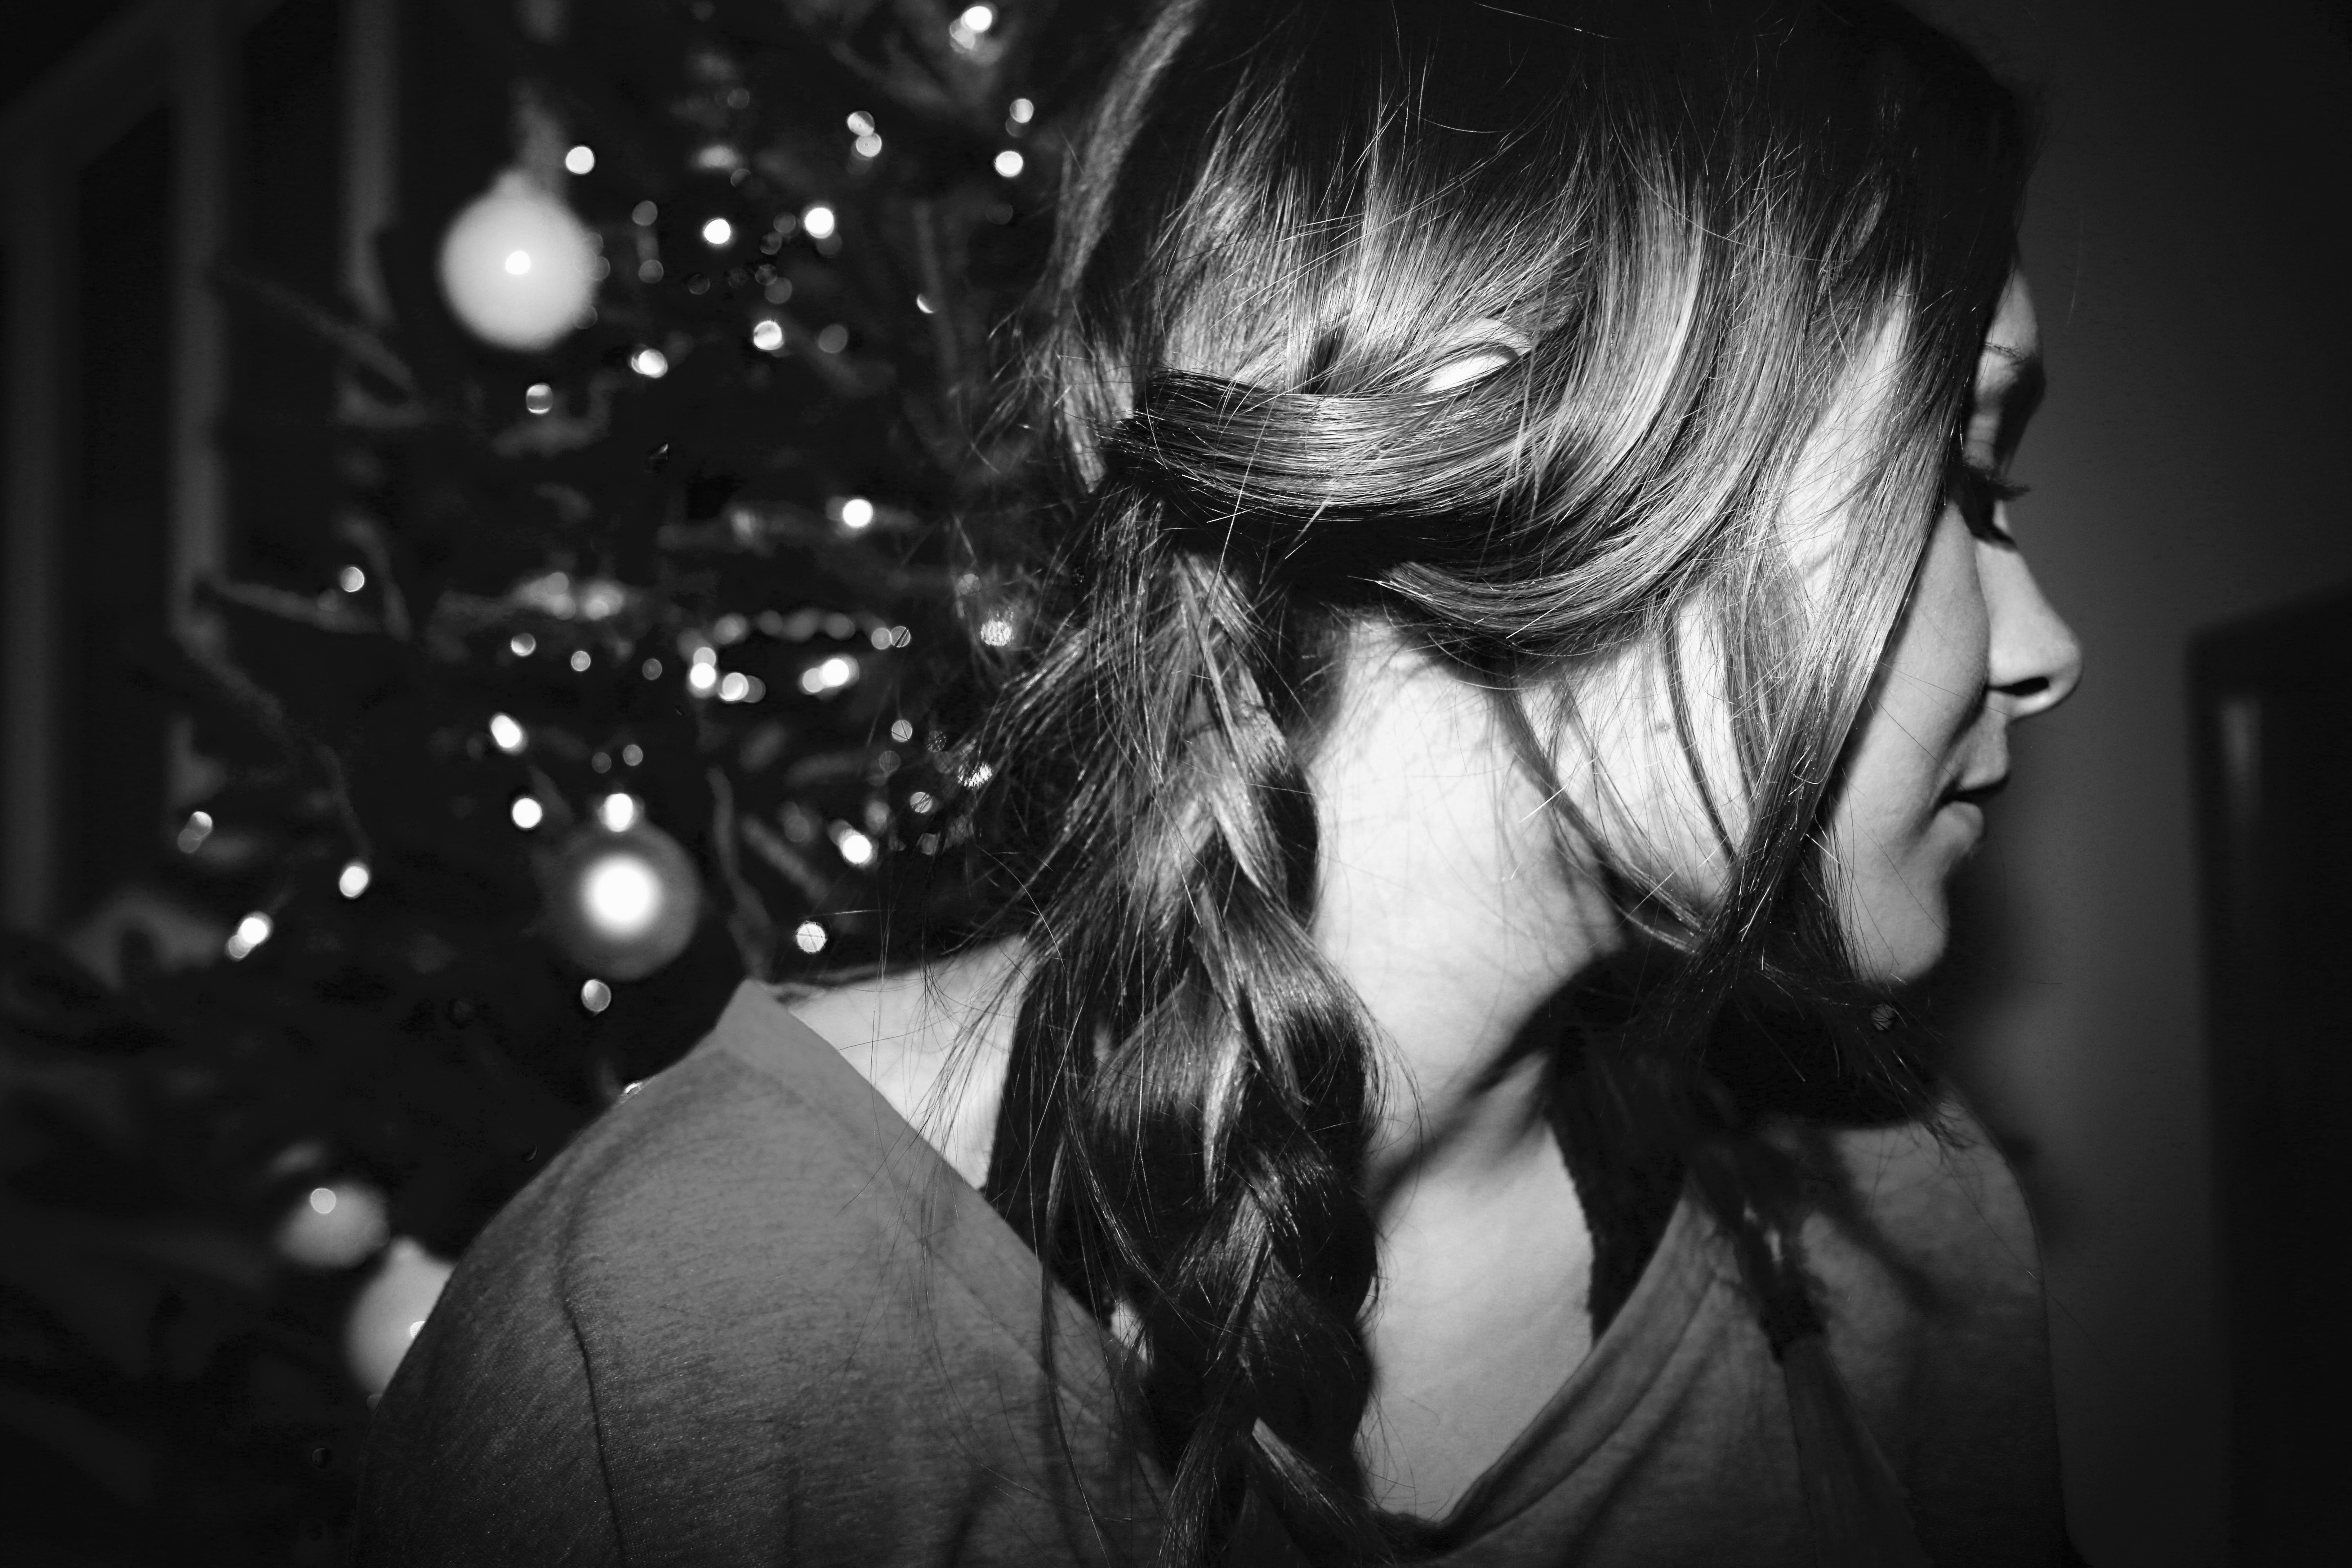
light, black and white, hair, white, photography, portrait, darkness, black, monochrome, eye, head, beauty, organ, emotion, monochrome photography, film noir